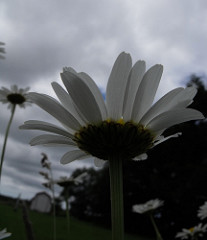
Flower: daisy